Andrew Jordan (racing driver)

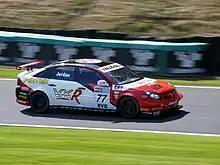
Jordan competing in the fourth event of the 2009 BTCC season at Oulton Park.

For 2009, it was announced that he would continue in the BTCC in a Vauxhall Vectra for the works Vauxhall team alongside Fabrizio Giovanardi and Matt Neal. Jordan scored his first pole position at the third round of the season at Donington Park, becoming the youngest driver to do so in BTCC history. He held this record until Alex MacDowall took pole position at Snetterton the following season. Having achieved a best result of second on three occasions, he finished the season 10th in the drivers standings behind his teammates. Vauxhall withdrew from the BTCC as a works team at the end of the season.